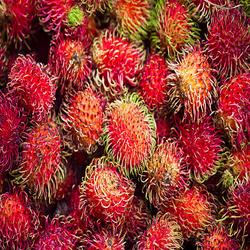
Label: Rambutan